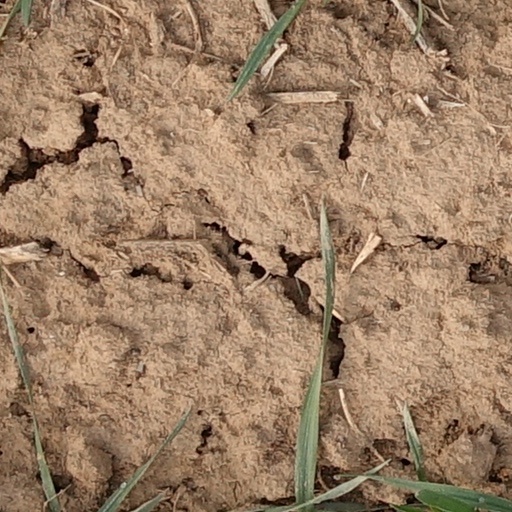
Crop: wheat